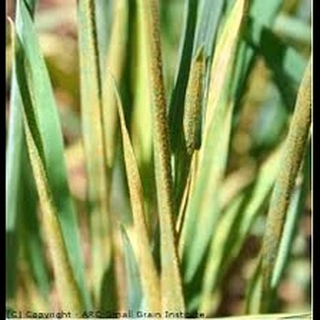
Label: wheat_leaf_blight